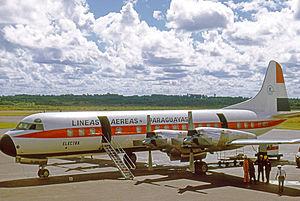
Juliane Margaret Beate Koepcke, également connue sous son nom de femme mariée, Juliane Diller, née le 10 octobre 1954 à Lima, est une biologiste germano-péruvienne, principalement connue pour être la seule survivante de l'accident d'avion du vol LANSA 508 le 24 décembre 1971, après avoir survécu à une chute de 3 200 mètres.